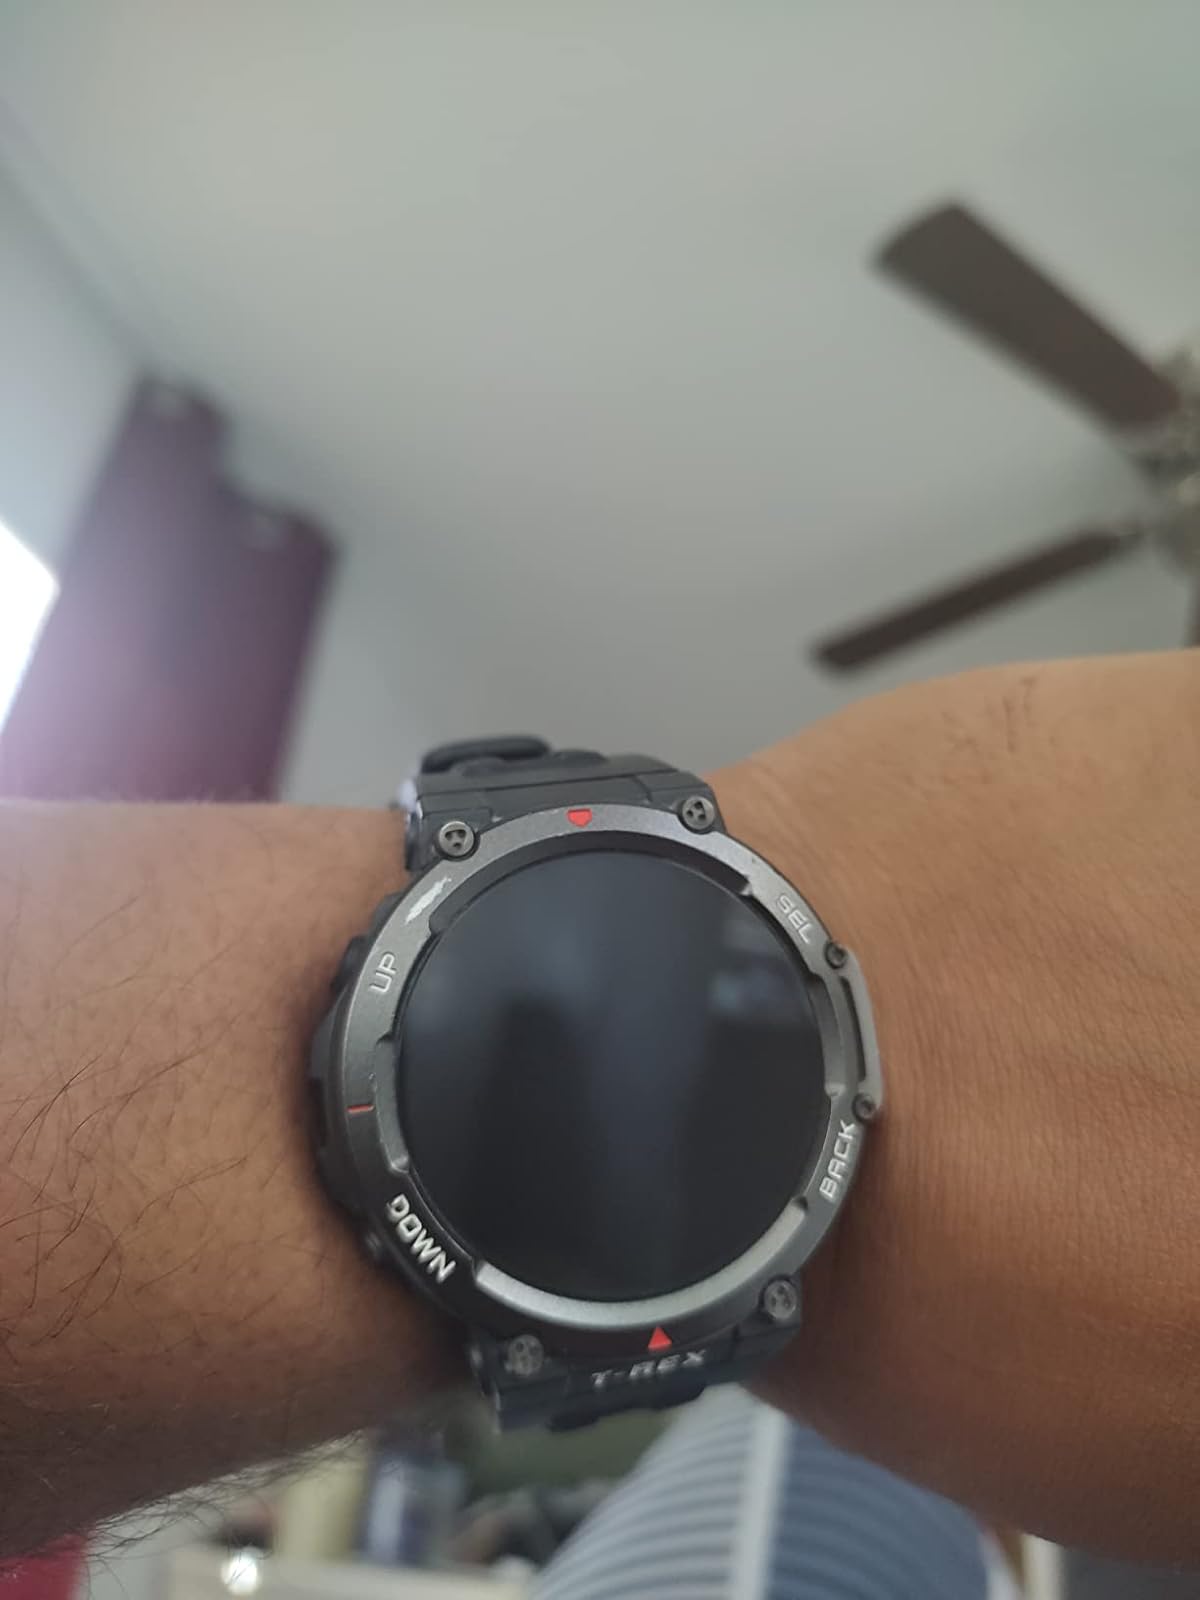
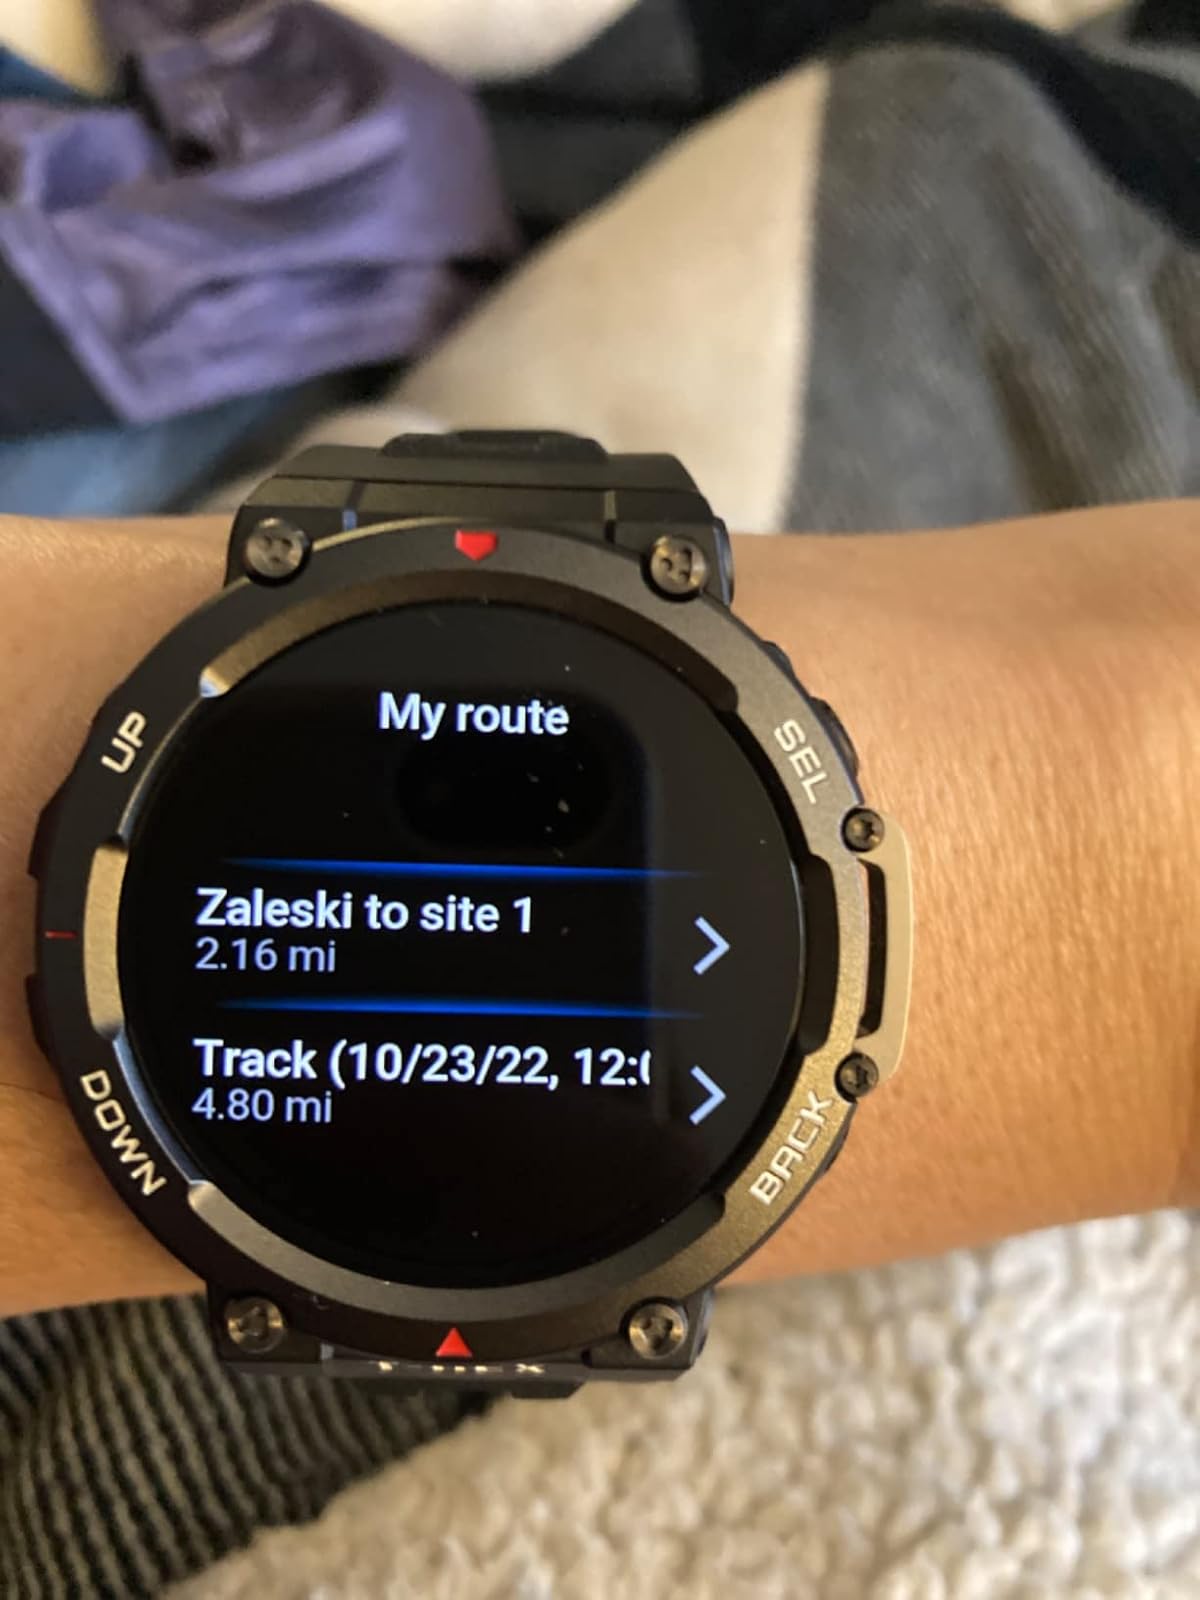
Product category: smartwatch
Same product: yes